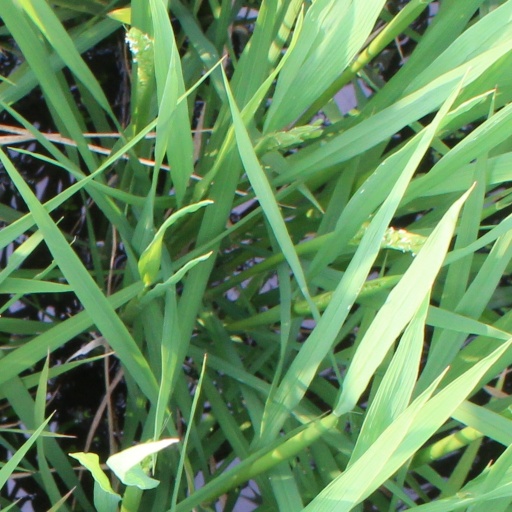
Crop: rice